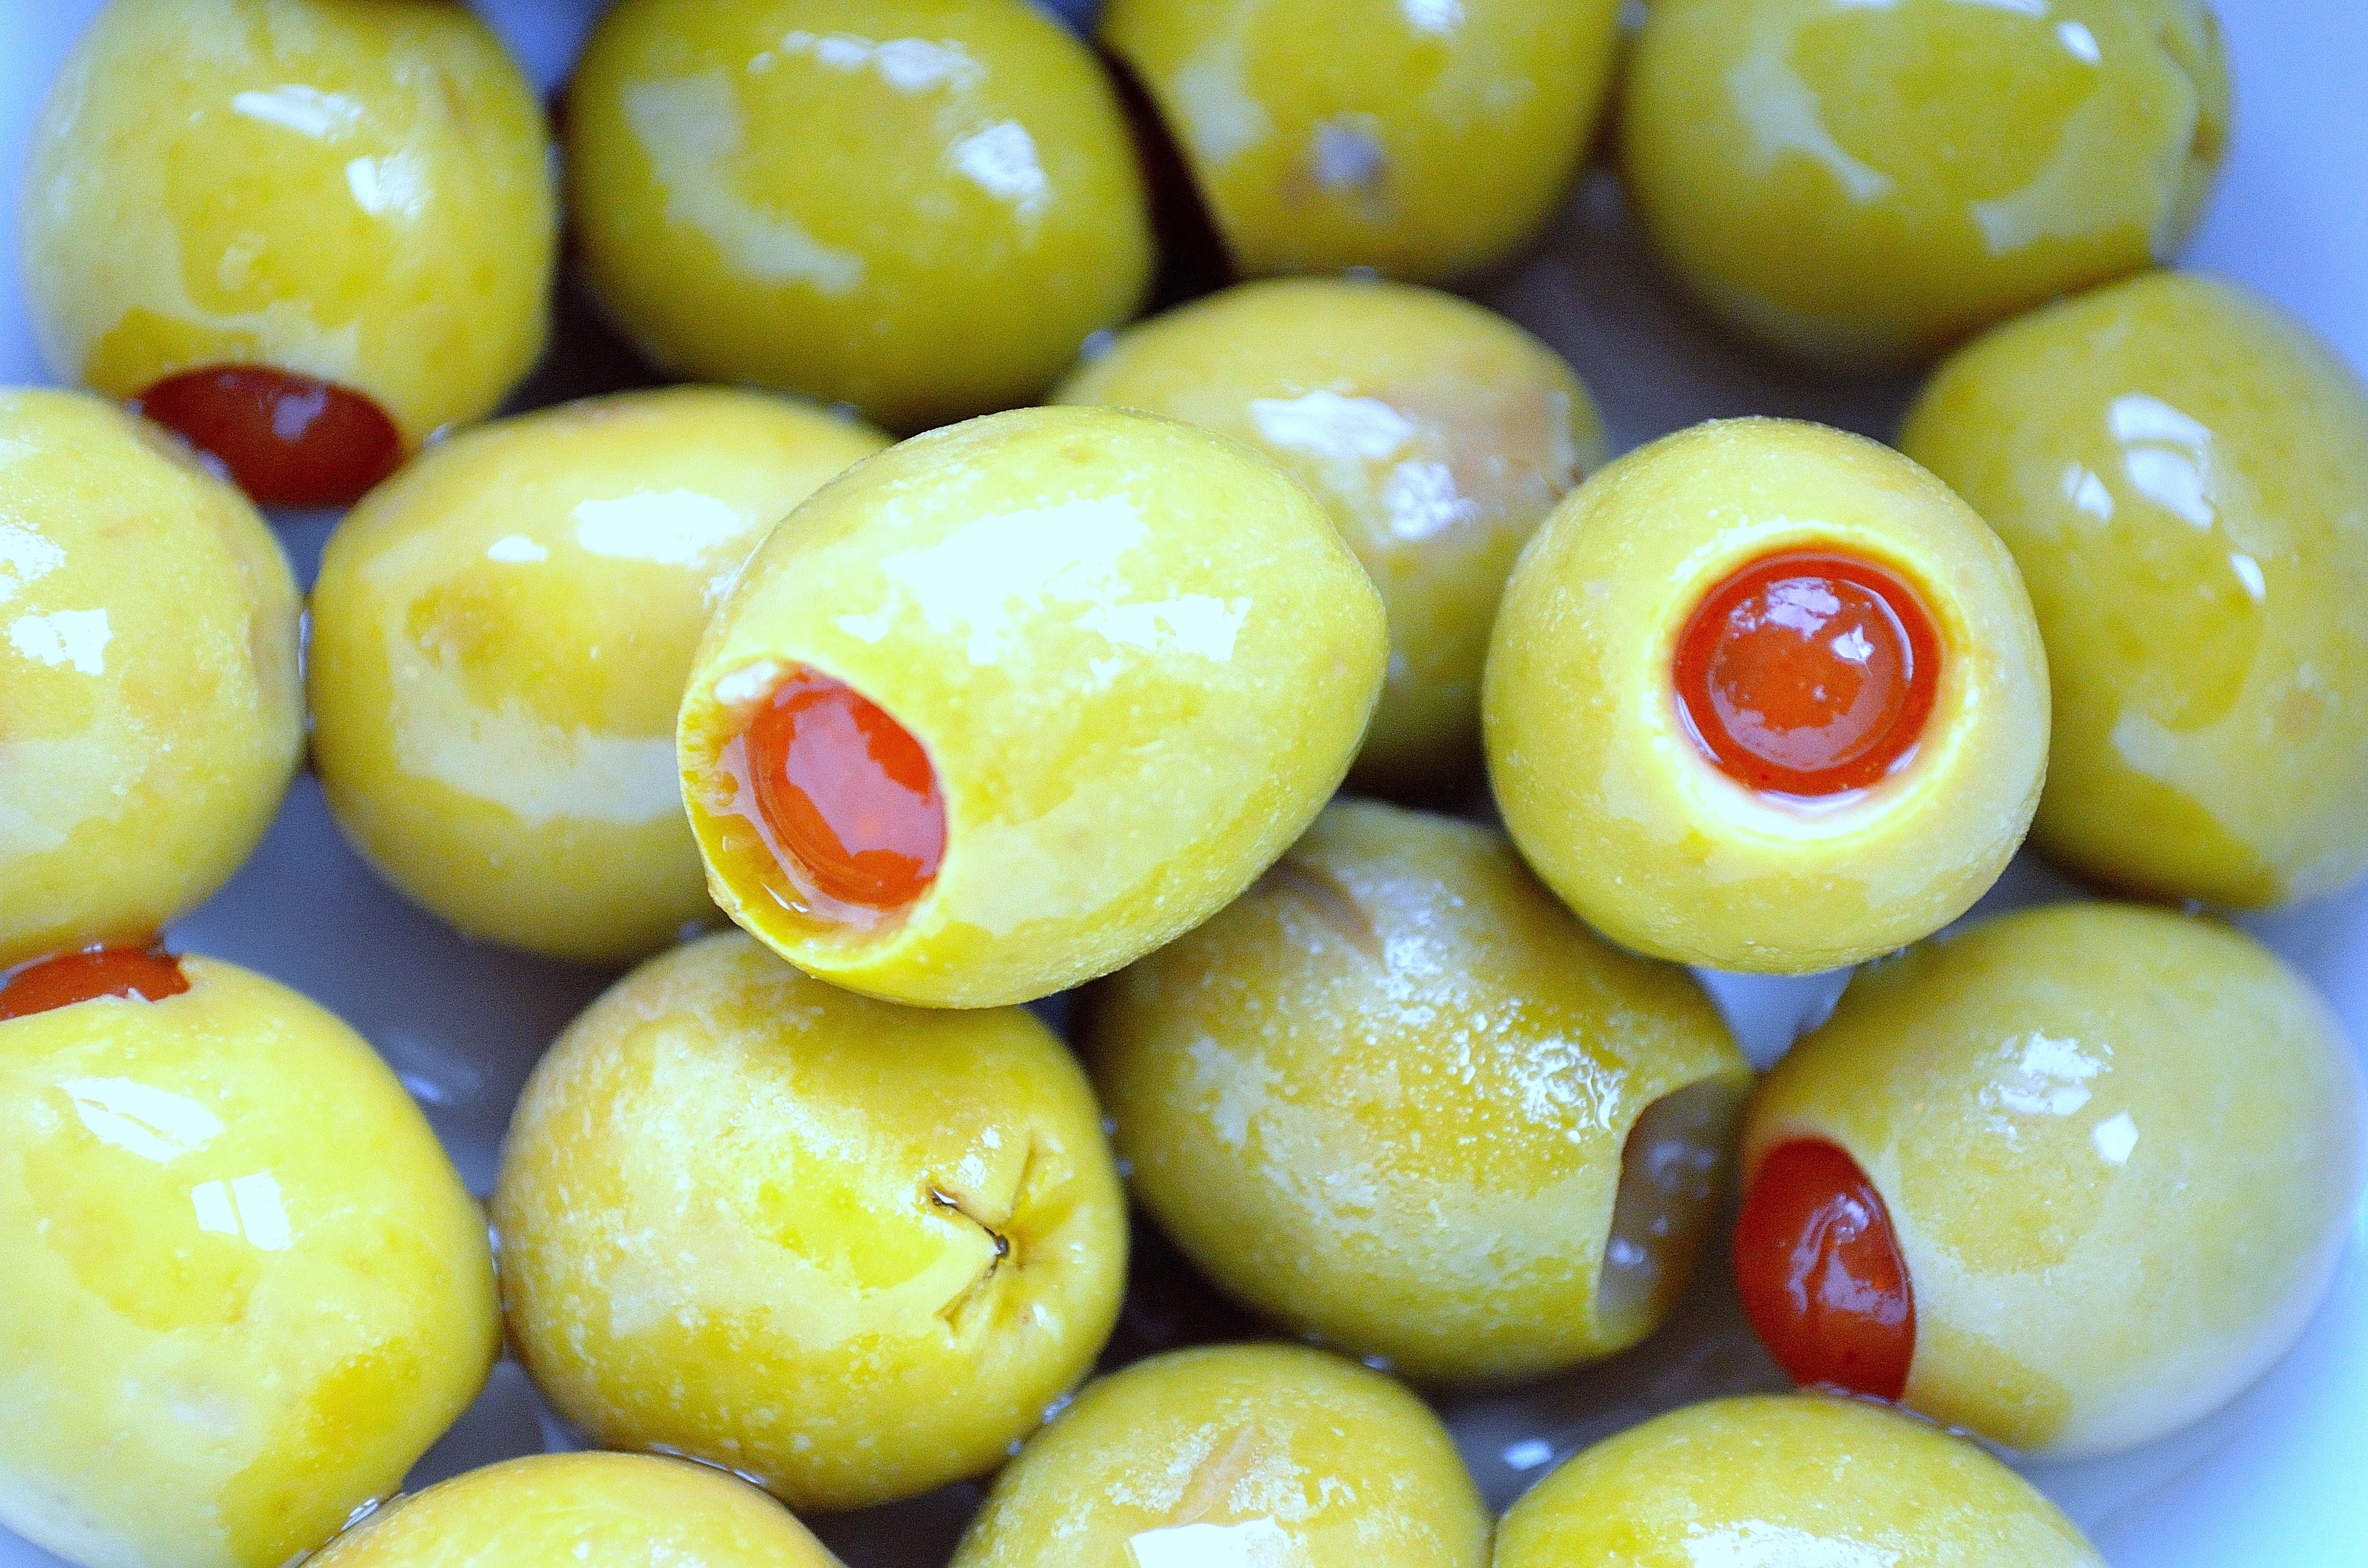
plant, fruit, flower, dish, food, green, pepper, produce, vegetable, macro, season, background, greece, liqueur, olives, olive, citrus, flowering plant, land plant